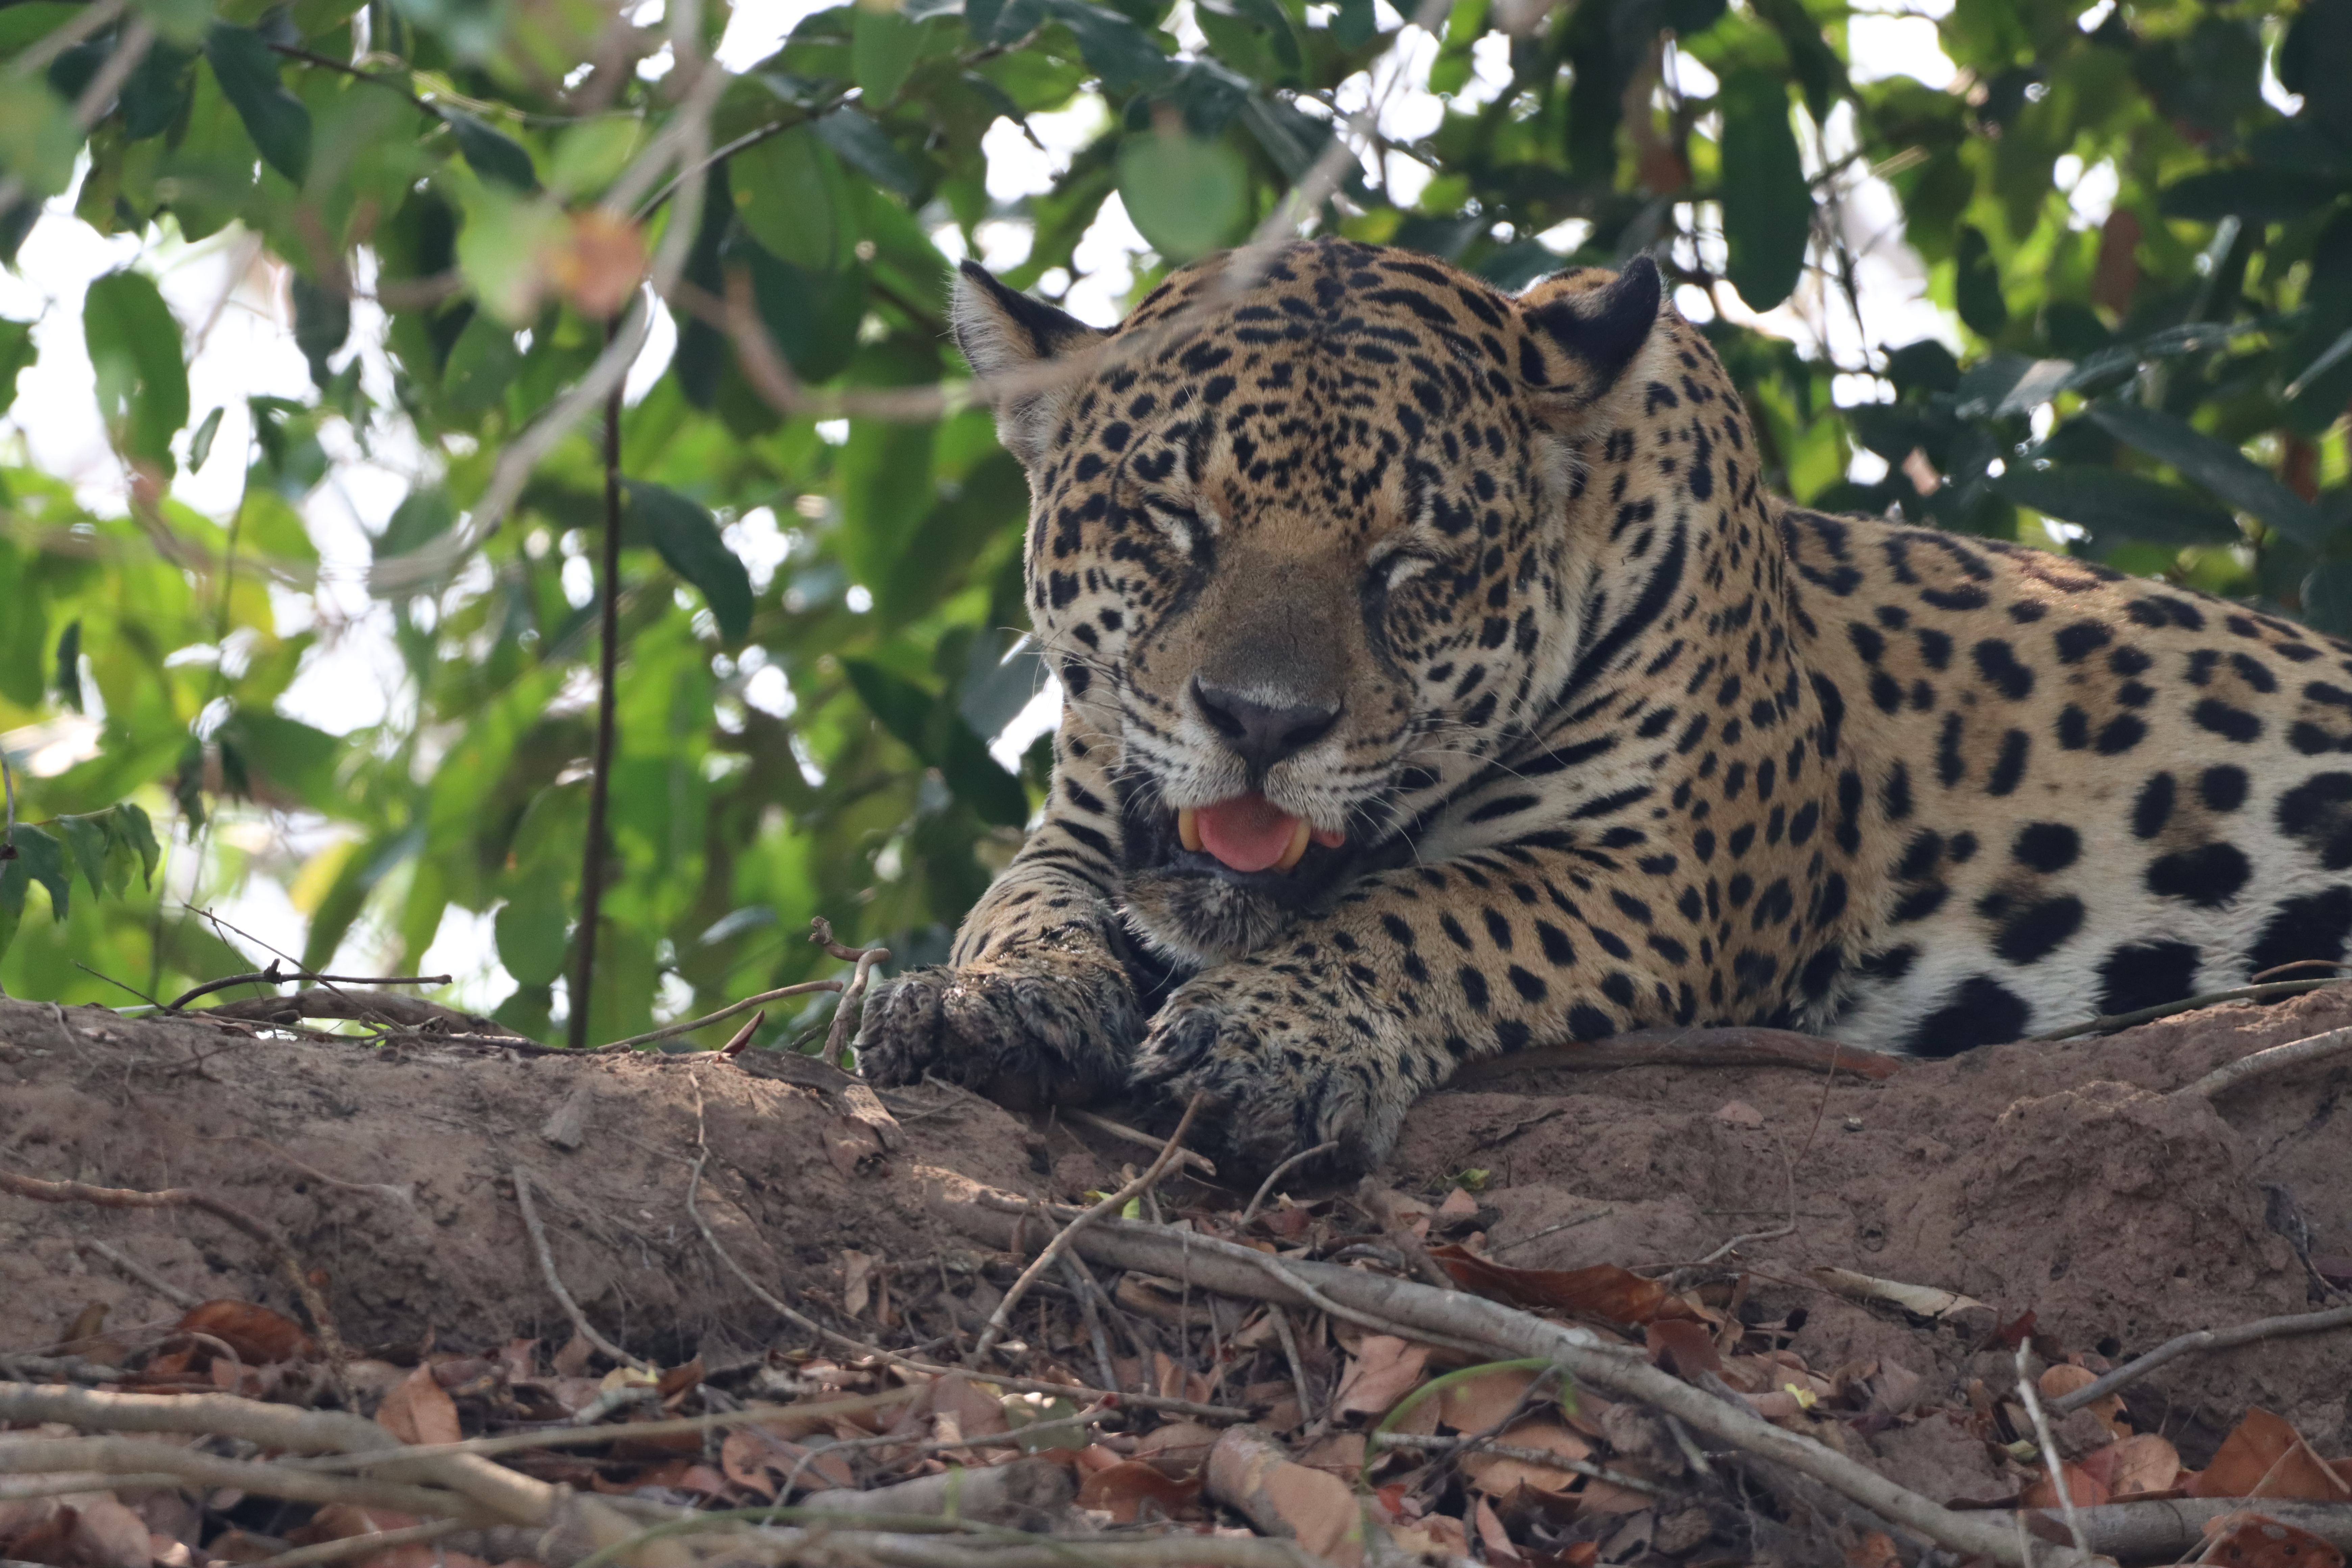
Jaguar: Jaju